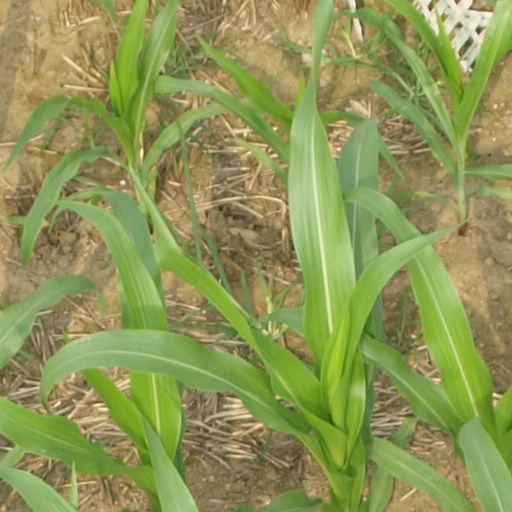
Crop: maize; corn